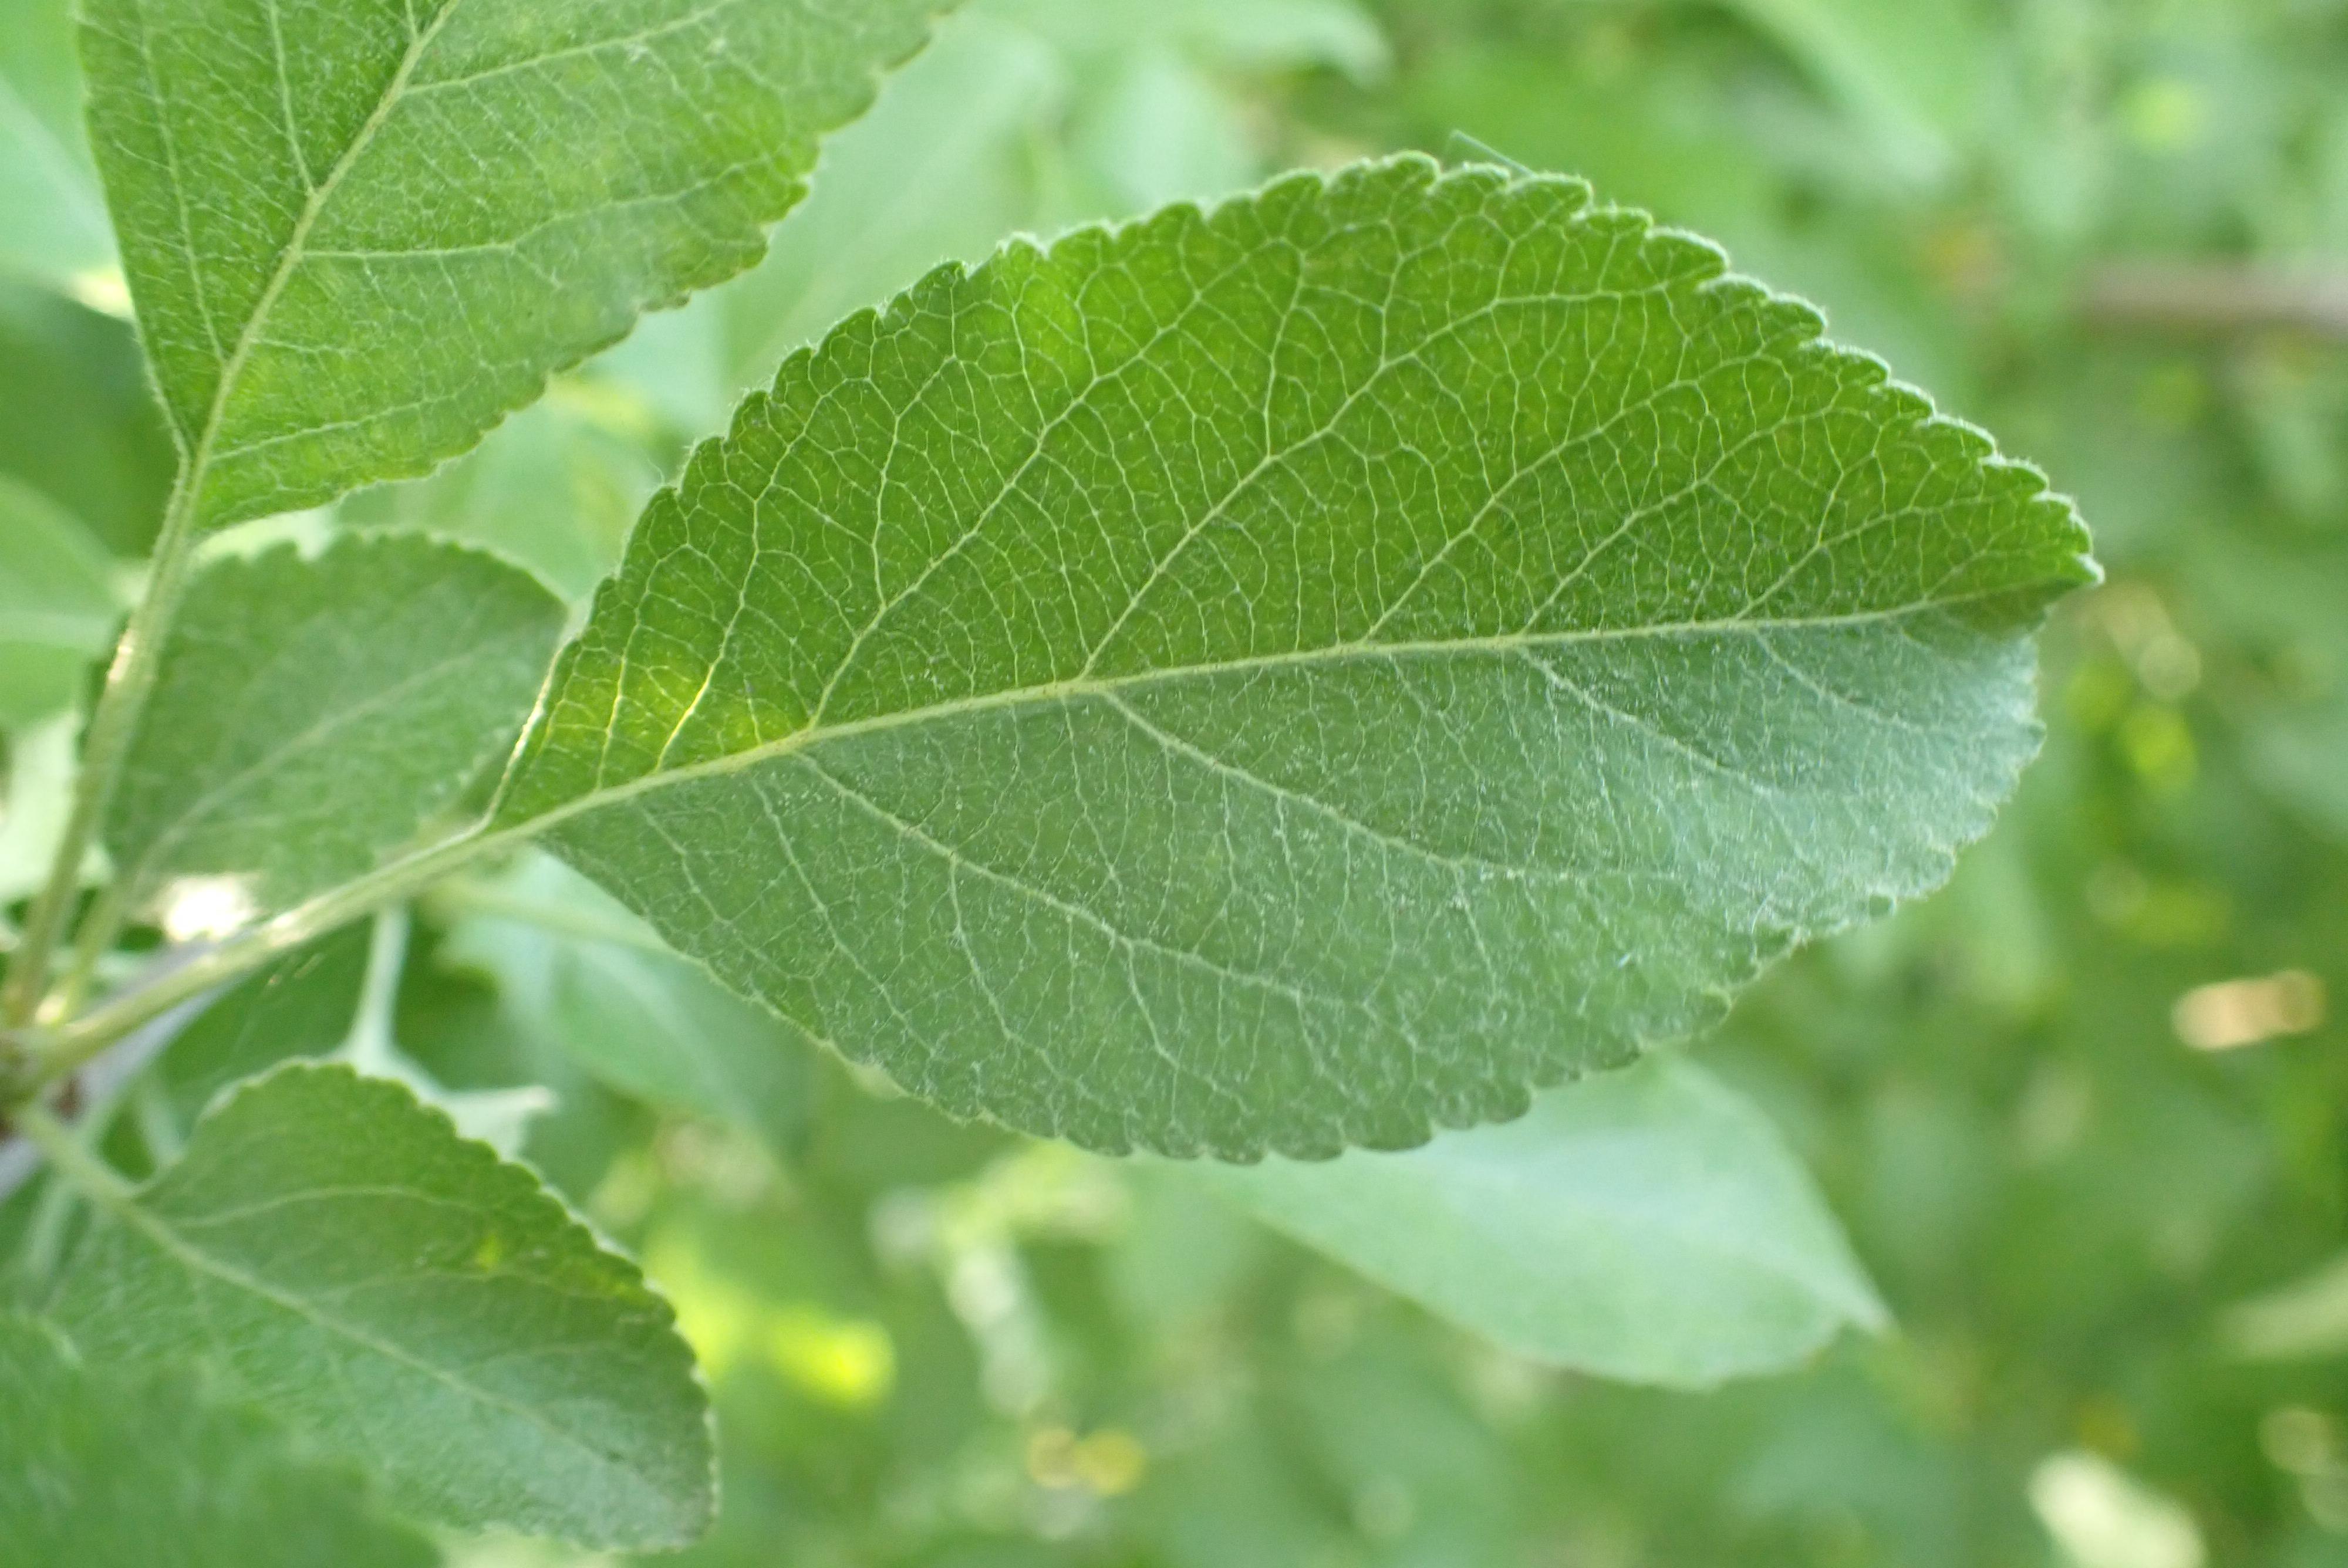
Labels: healthy